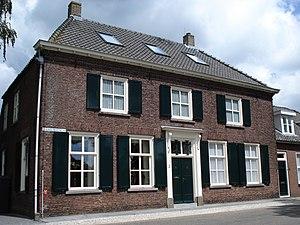
Oijen en Teeffelen est une ancienne commune néerlandaise dans la province du Brabant-Septentrional.